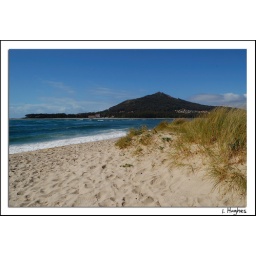
Photo taken on the beach in Caminha, Portugal. The other shore and mountain is Spain!